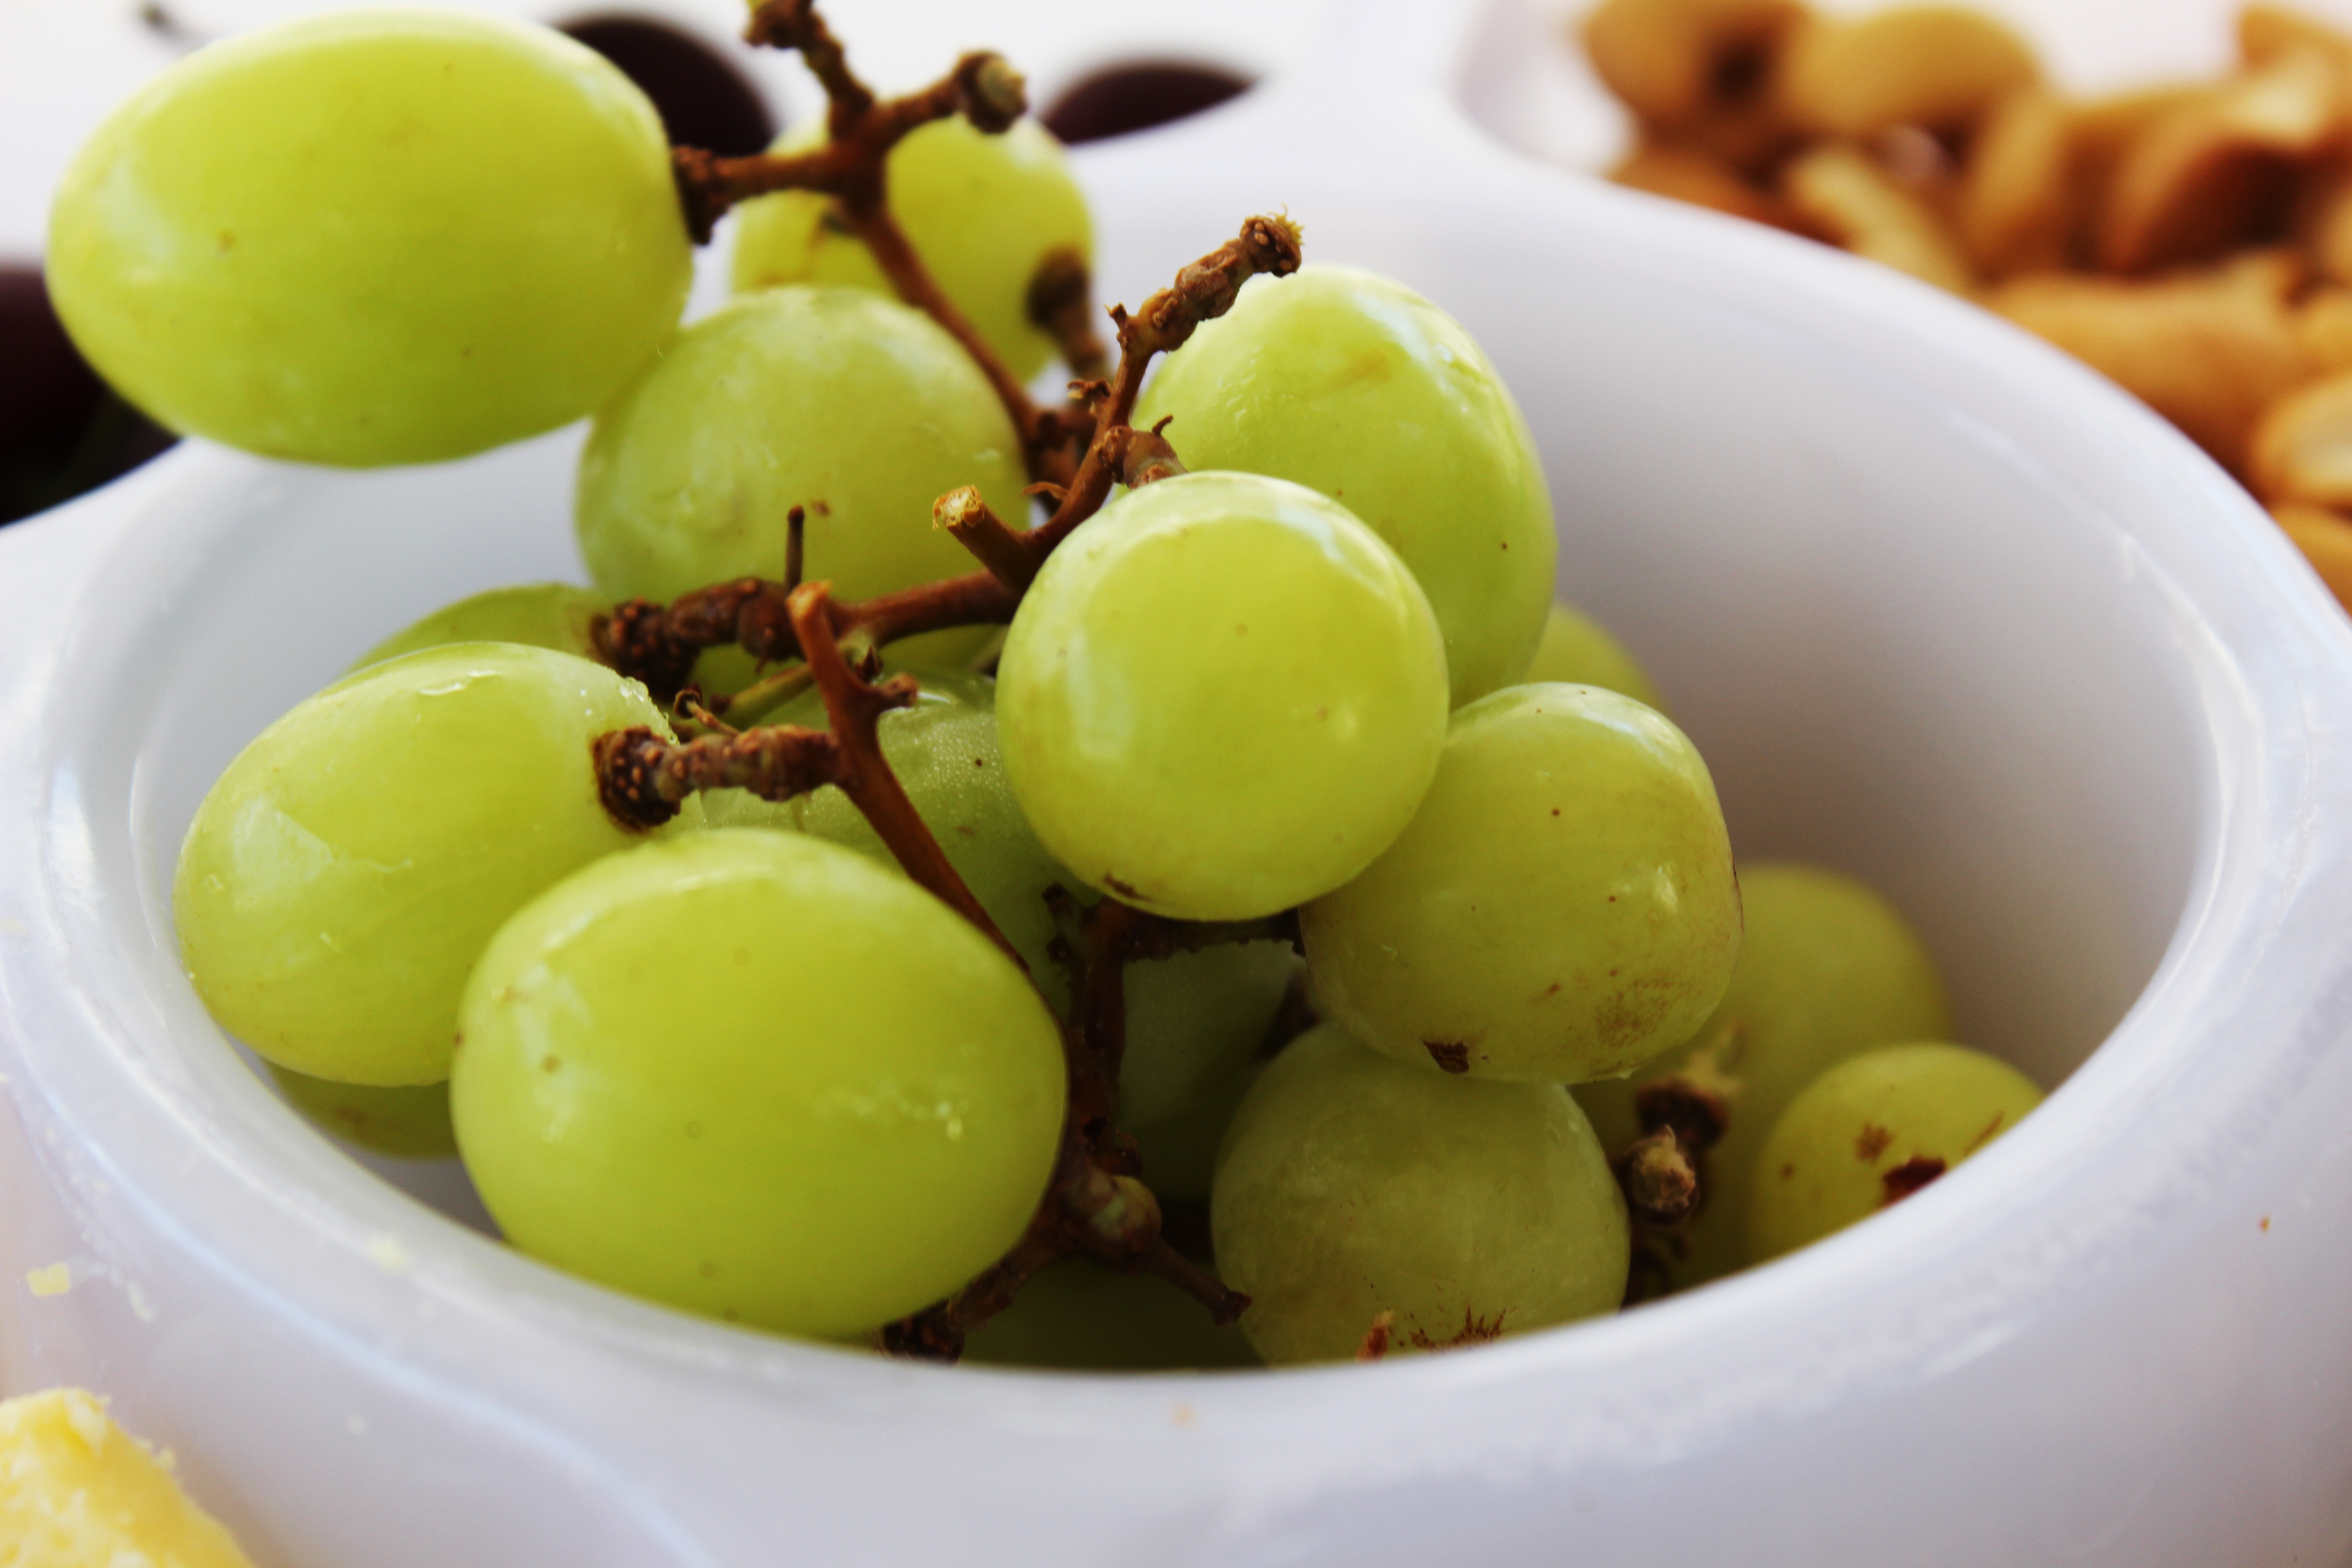
table, nature, plant, grape, fruit, food, green, produce, natural, fresh, juicy, snack, grapes, seasonal, fruits, flowering plant, vitis, land plant, grapevine family